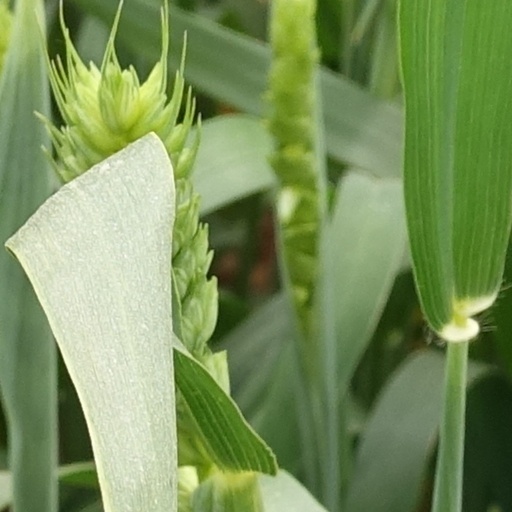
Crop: wheat